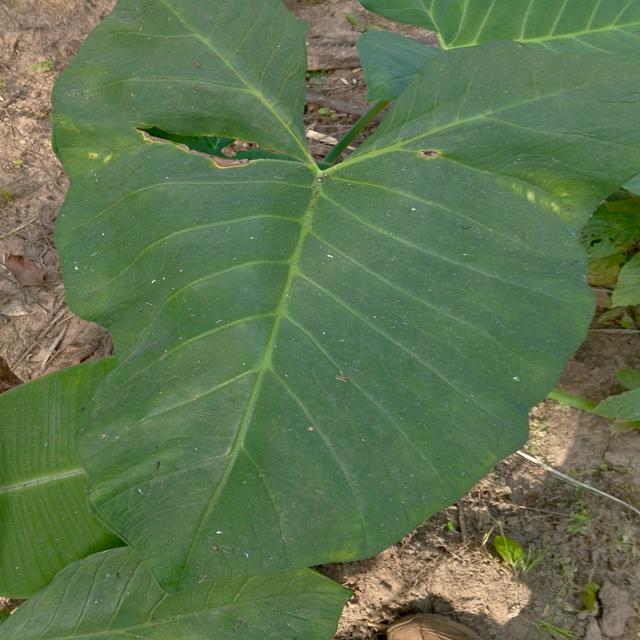
Label: Early_Blight